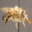
Label: bee